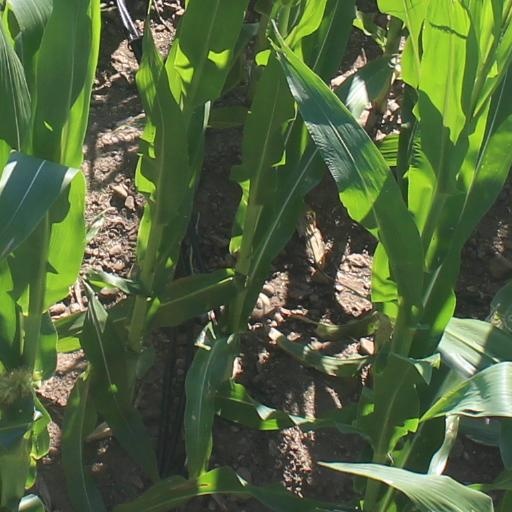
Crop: maize; corn